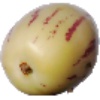
Label: Pepino 1